Northeast Counter-Japanese United Army

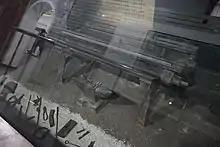
Machine tools for the Counter-Japanese coalition arsenal

The army was a mixture of various sources, with the same objective: expelling the Japanese from Manchuria. They were communists, students, and peasants, former troops of the warlord Zhang Xueliang, and even bandits. The former bandits played an important role in the guerrilla war by using their skills in the forests and mountains. Most of the high and middle-rank officers had Communist Party membership, including former bandit leaders.